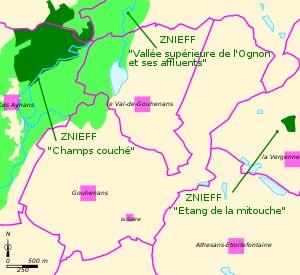
Gouhenans est une commune française située dans le département de la Haute-Saône, en région Bourgogne-Franche-Comté. Elle fait partie de la communauté de communes du Pays de Villersexel.